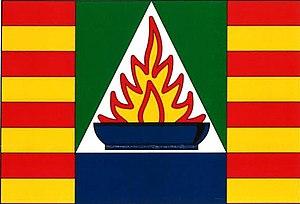
Hlubočky est une commune du district et de la région d'Olomouc, en Tchéquie. Sa population s'élevait à 4 245 habitants en 2018.